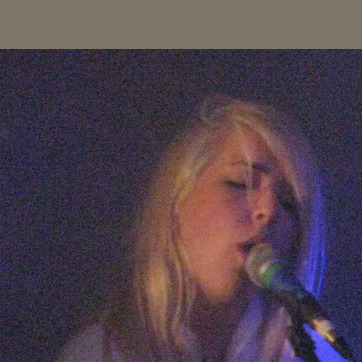
Material: hair